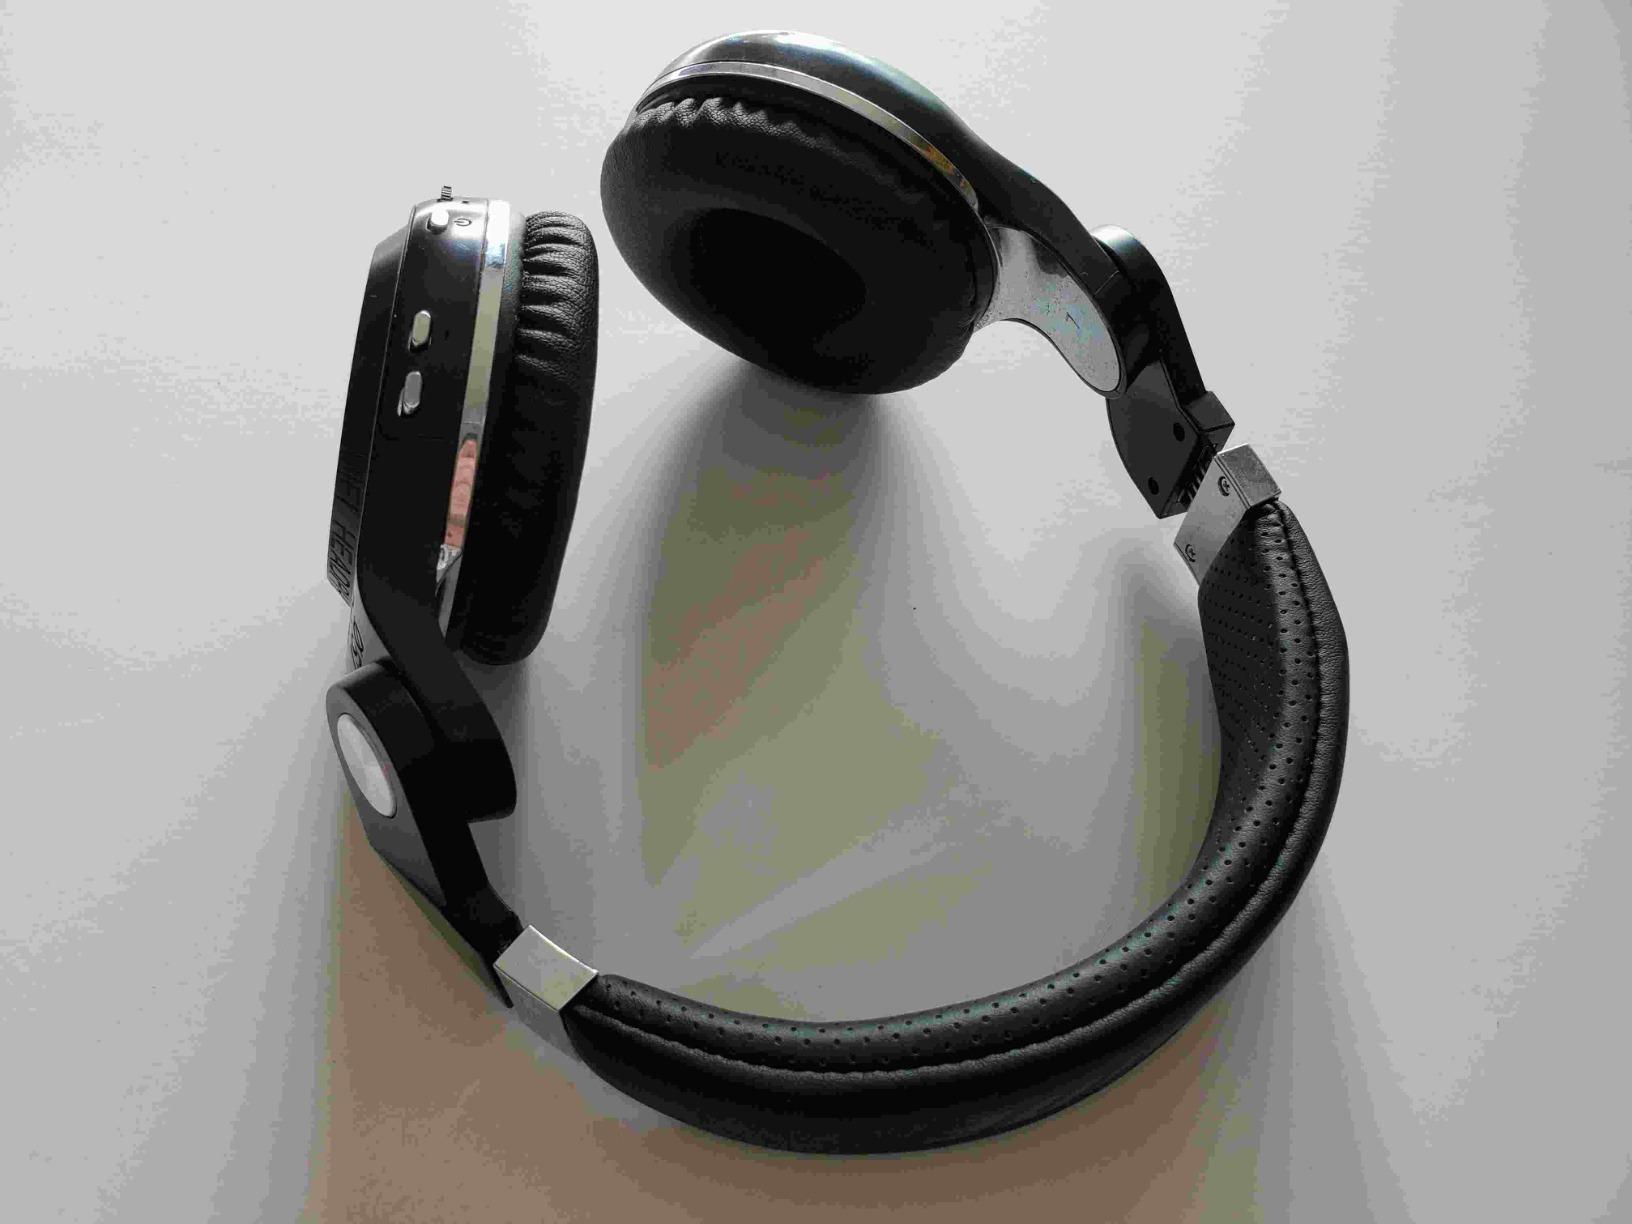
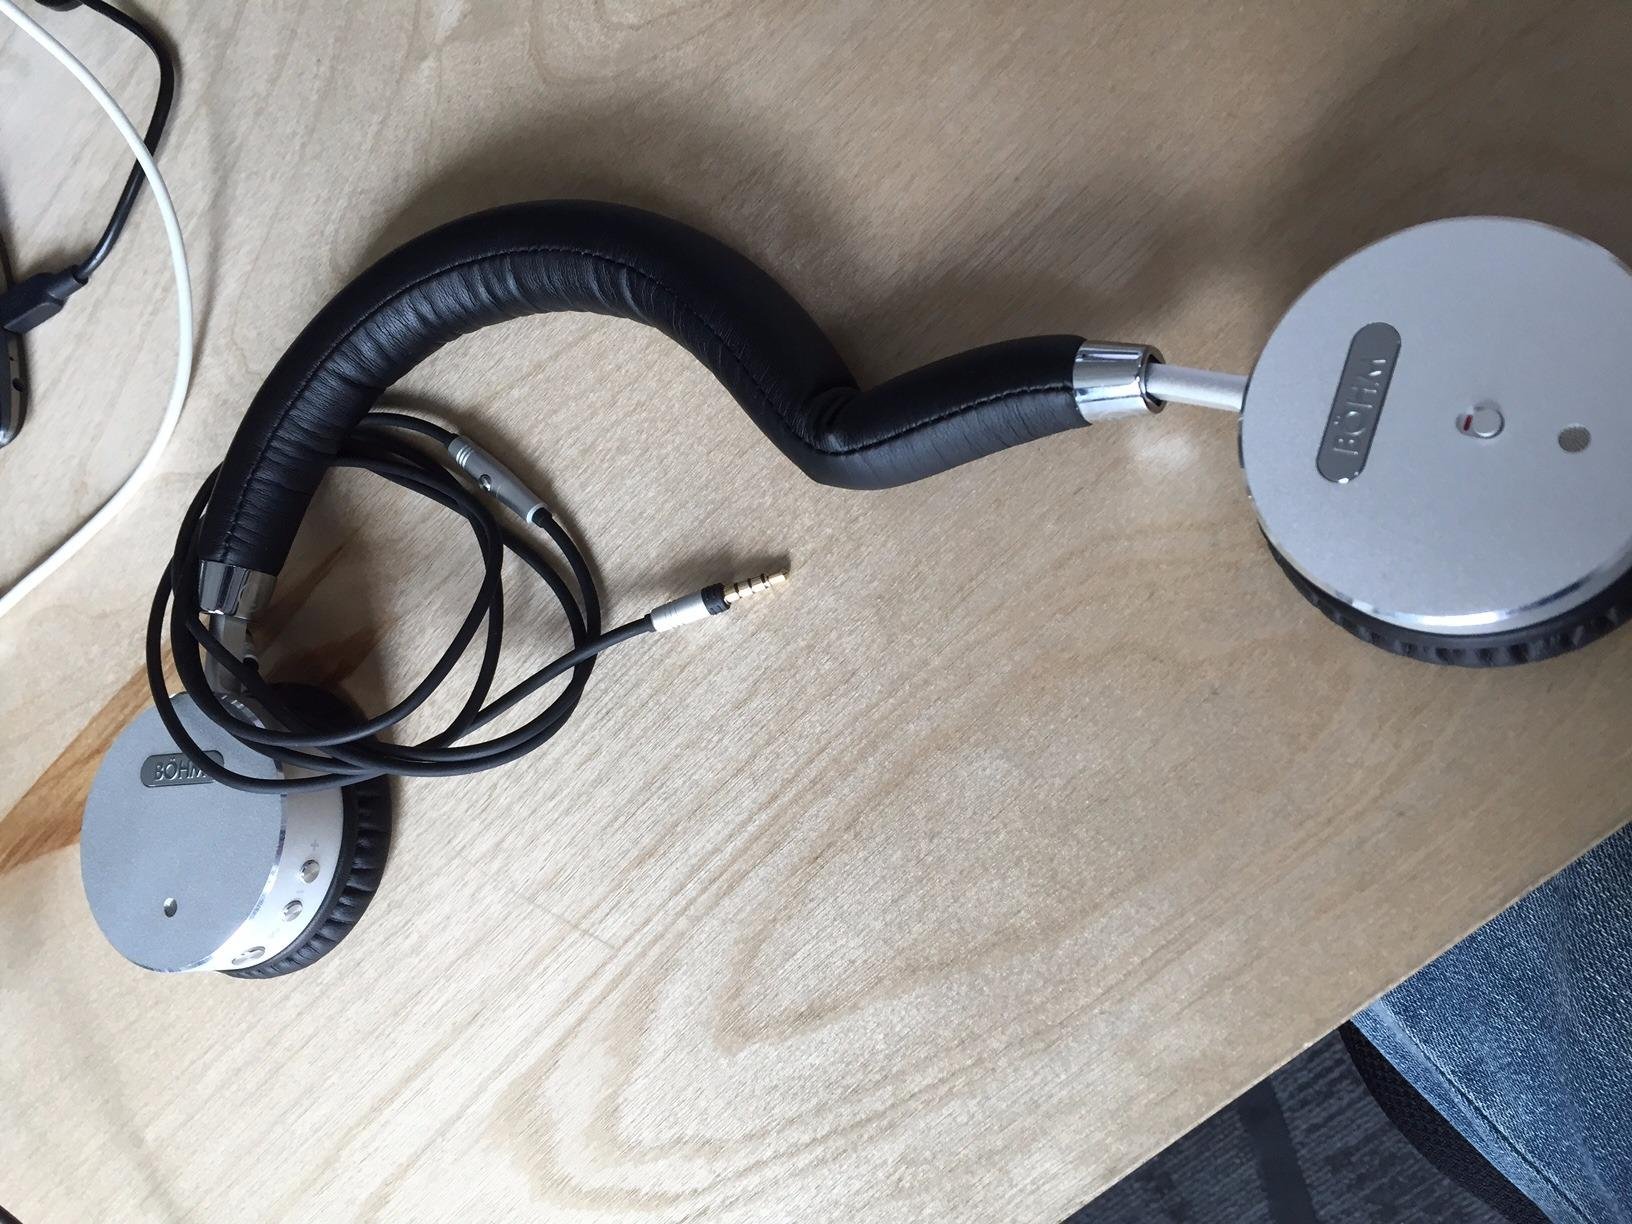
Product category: headphones
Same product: no